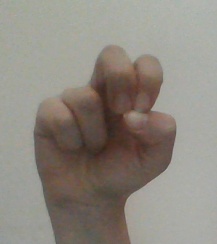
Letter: gaaf